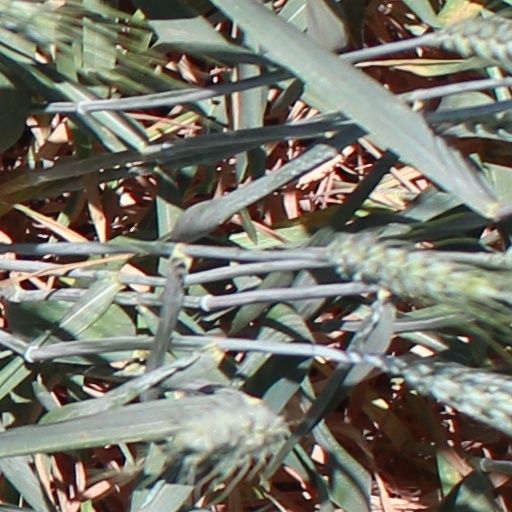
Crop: wheat